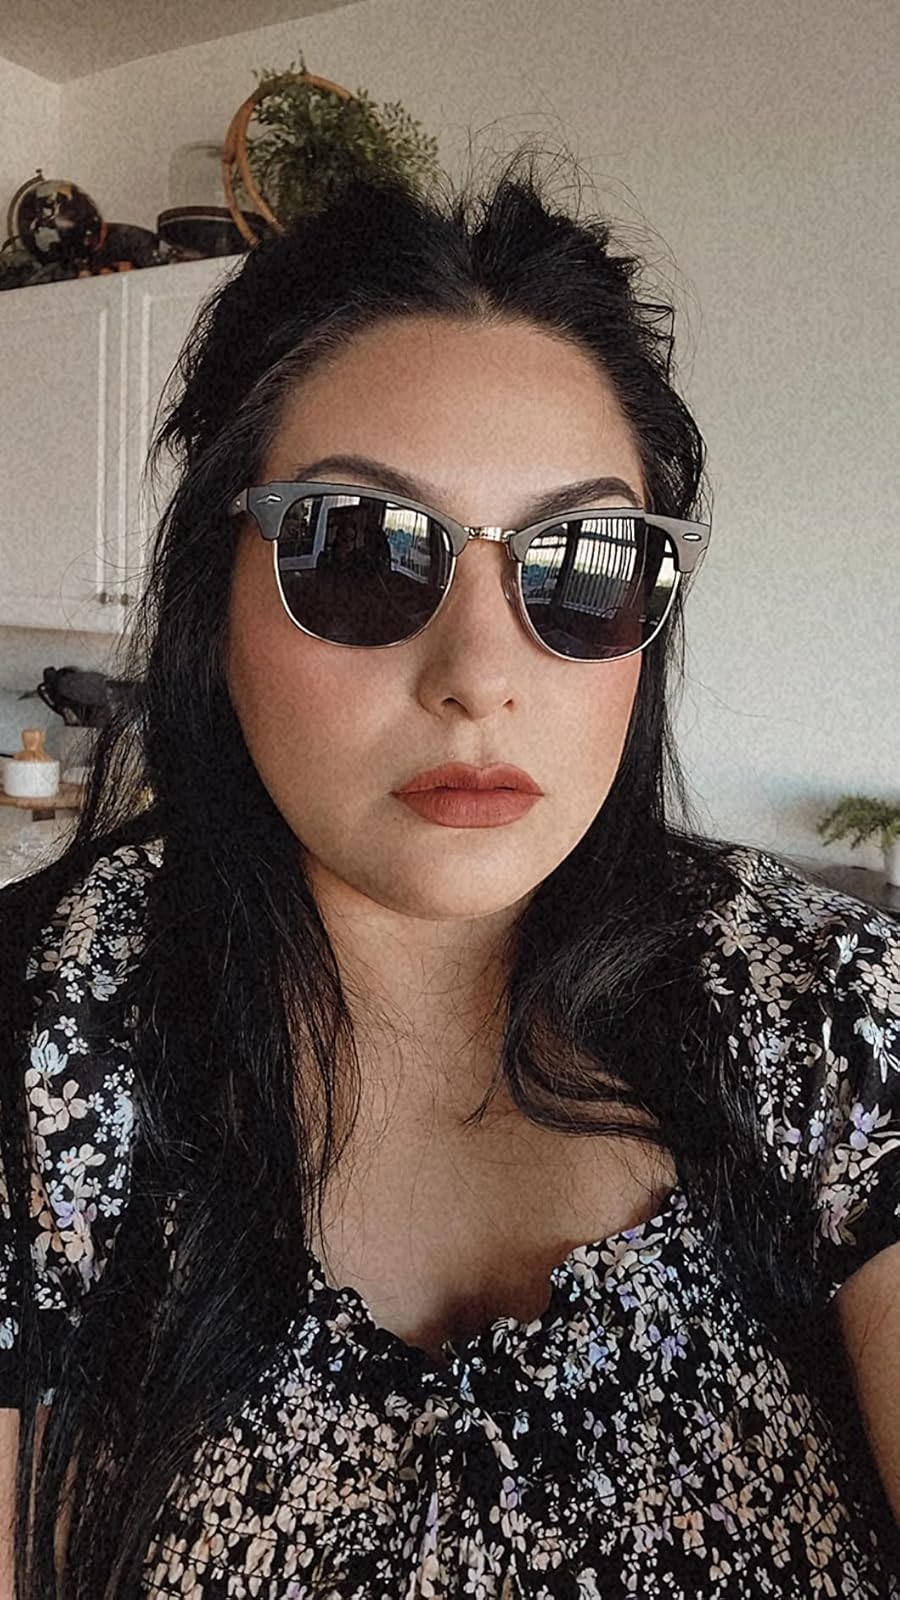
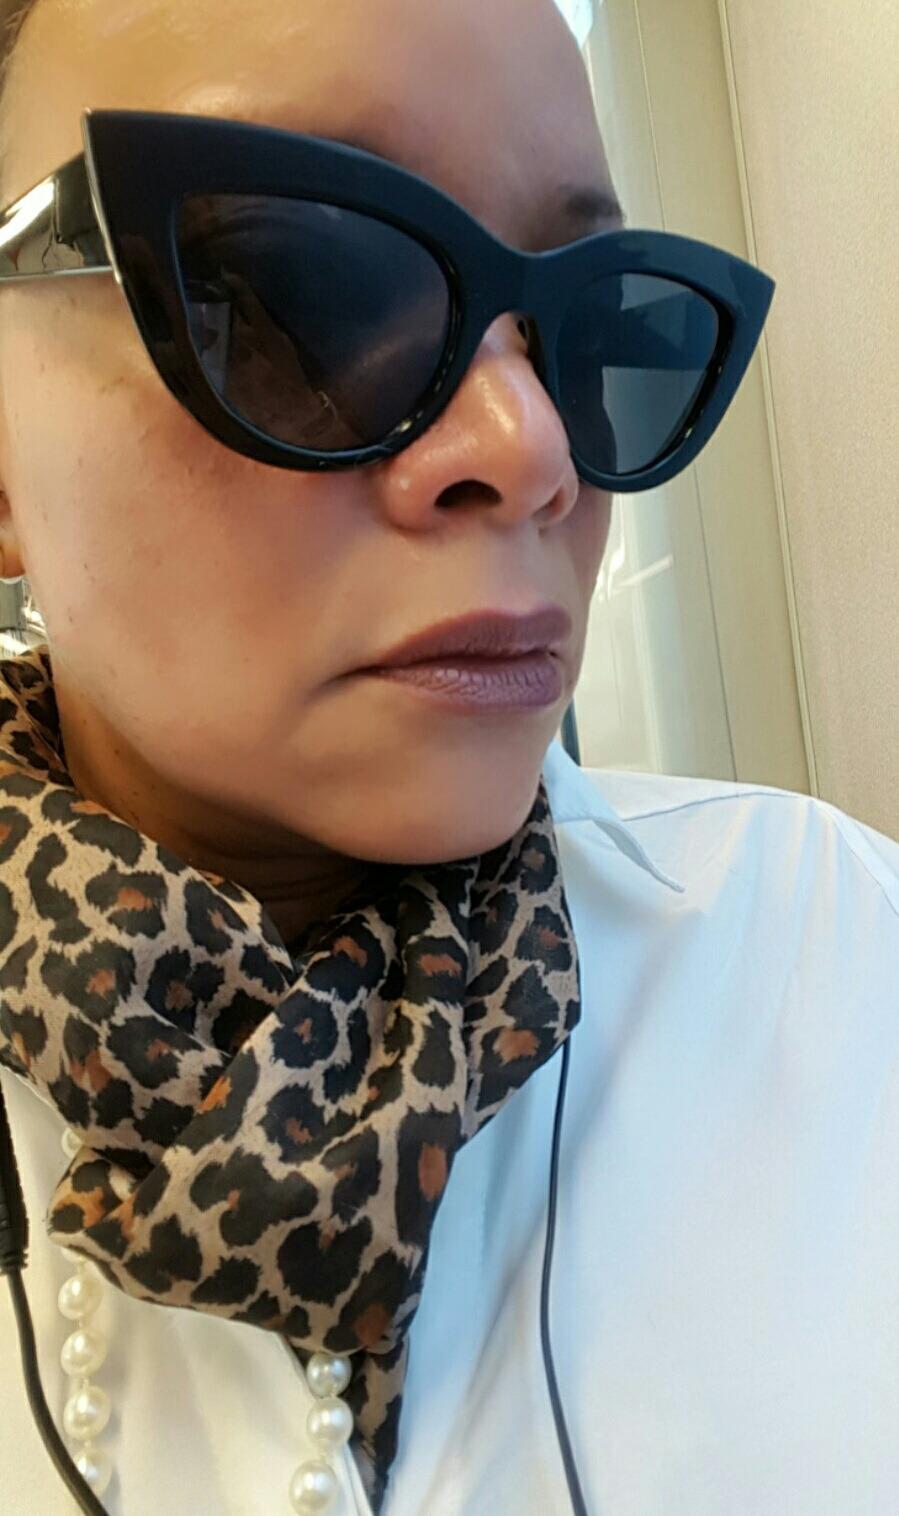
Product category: accessories_sunglasses
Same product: no